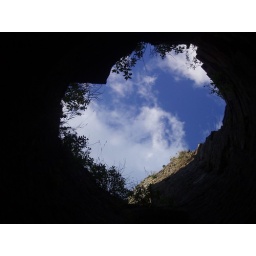
Taken looking through a hole in a castle roof